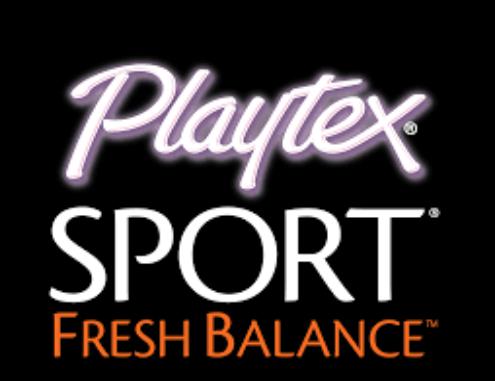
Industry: Necessities